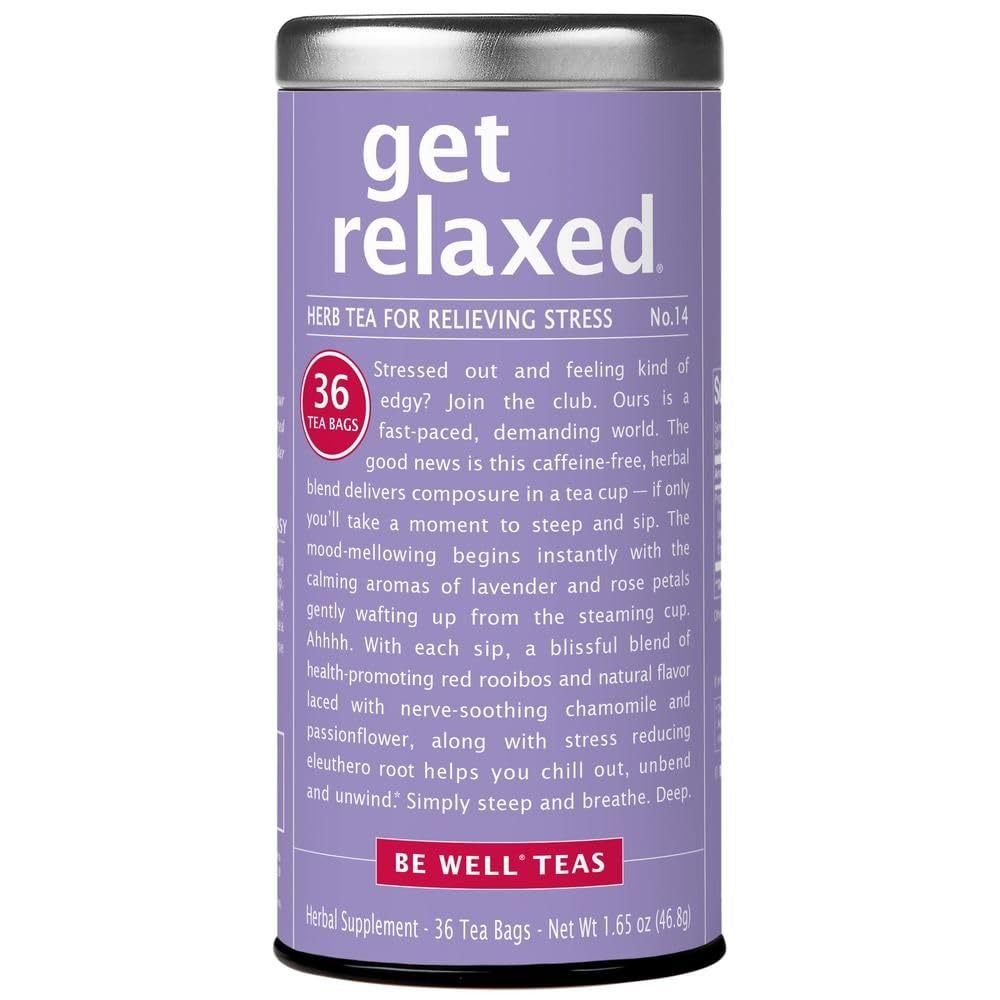
Item Name: The Republic of Tea, Get Relaxed No.14 Tea for Relieving Stress Tea, 36-Count
Bullet Point 1: RELAXING HERBAL TEA FOR RELIEVING STRESS: Herbal Tea for Relieving Stress Stressed out and feeling kind of edgy? Join the club. Ours is a fast-paced, demanding world. The good news is this caffeine-free, herbal blend delivers composure in a tea cup — simply take a moment to steep and sip.
Bullet Point 2: ROOIBOS HERB TEA: Rooibos (Red Tea from South Africa) is naturally caffeine-free.
Bullet Point 3: STEEPING INSTRUCTIONS: Steeping red tea is easy. Simply heat fresh, filtered water to a rolling boil. Then pour 6 oz of water over tea and steep for 5-7 minutes if using a tea bagor full-leaf. After steeping, add the used tea bags to compost or soil — they make gardens happy.
Bullet Point 4: INGREDIENTS: Organic Rooibos (leaf); Linden (flowers), Passionflower (aerial parts), Eleuthero (root) Chamomile (flower), English Lavender (flower), Damask Rose (petals). Other Ingredients: Natural Rose Flavor
Bullet Point 5: Pregnancy and Lactation: Do not use during pregnancy or lactation without the advice of a healthcare practitioner.
Value: 36.0
Unit: Count

Price: 17.9